Wild Dog (character)

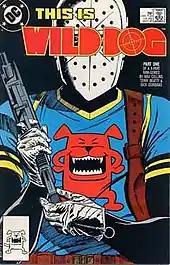
"Wild Dog" #1 by Terry Beatty.

Wild Dog first appeared in a four issue mini-series (issue #1, cover date September 1987). The series is credited to Max Allan Collins, Terry Beatty and Dick Giordano. Shortly thereafter, the character appeared in "Action Comics Weekly". Normally a Superman title, at the time "Action Comics" was going through an incarnation as a high-page-count weekly anthology title with serialized episodes of various characters' ongoing stories appearing in each issue. There were three major Wild Dog story arcs in "Action Comics Weekly"; after the third, the character appeared in a one-shot "Wild Dog Special". Wild Dog's final appearance in "Action Comics Weekly" was issue #641 (cover date March 7, 1989). The last issue of "Action Comics Weekly" was #642, after which the book went back to its standard format of monthly Superman stories.